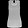
Label: T - shirt / top